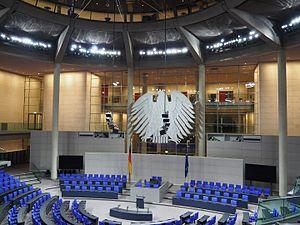
Siège du Bundestag au Palais du Reichstag.
Le palais du Reichstag est un bâtiment de Berlin en Allemagne, construit pour abriter le Reichstag à partir de 1894 et jusqu'à son incendie dans la nuit du 27 au 28 février 1933. Il abrite le Bundestag de la République fédérale d'Allemagne depuis le retour des institutions à Berlin en 1999.